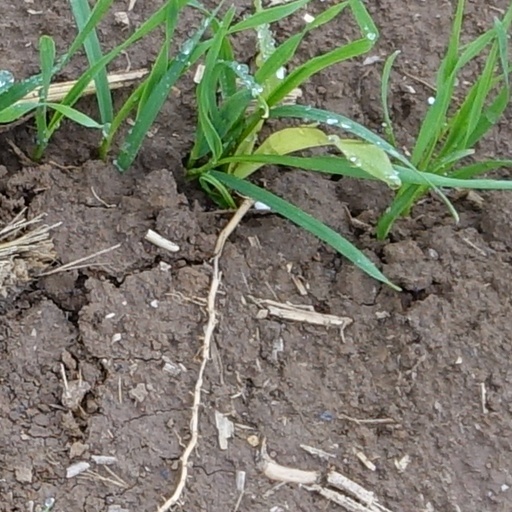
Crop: wheat